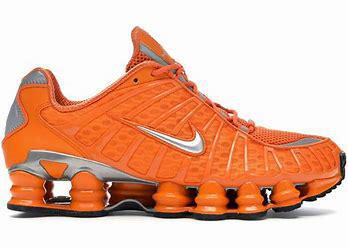
Brand: Nike
Model: Shox TL